Buddhist devotion

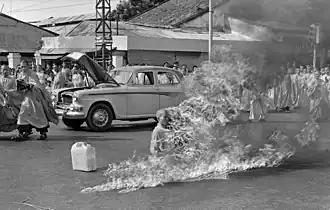

Other places were later added, particularly in other countries, where pilgrimage to the original sites would be daunting. In traditional Buddhist countries such as Sri Lanka, Myanmar and Thailand, Bodhi trees, ancient relics and other holy places (like the "cetiya") are also visited as part of pilgrimages. In 11th-century Japan, an institutional system was developed called Shugendō, in which various parts of Japan's geography came to be regarded as symbols of the Buddhist teaching, or to stand for certain "bodhisattvas" or important historical figures in Japanese Buddhism. Numerous pilgrimage routes were developed to honor these sites, as narratives about them were written down and monasteries and shrines were established on them. In Tibetan Buddhism, many pilgrimage guides have been written with practical instructions for the pilgrim, but also to describe the mystical vision which accompanies the pilgrimage.